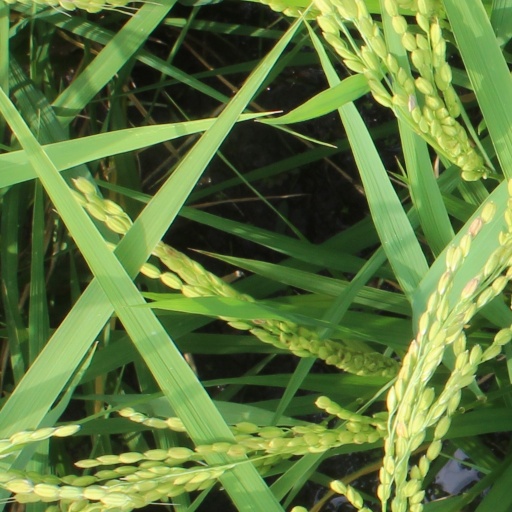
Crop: rice